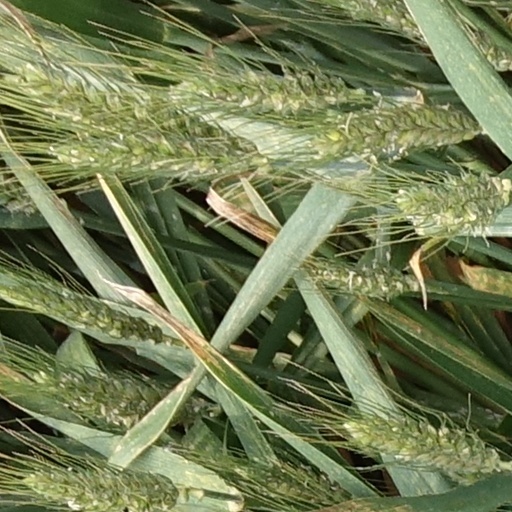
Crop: wheat